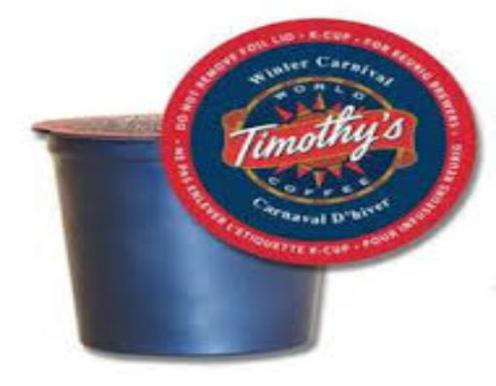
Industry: Food